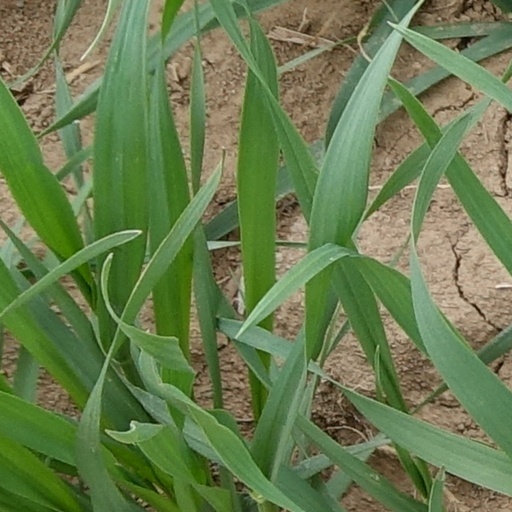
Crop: wheat